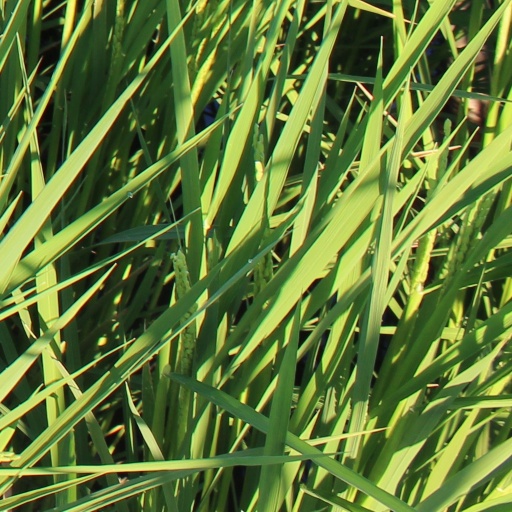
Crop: rice